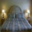
Label: bed